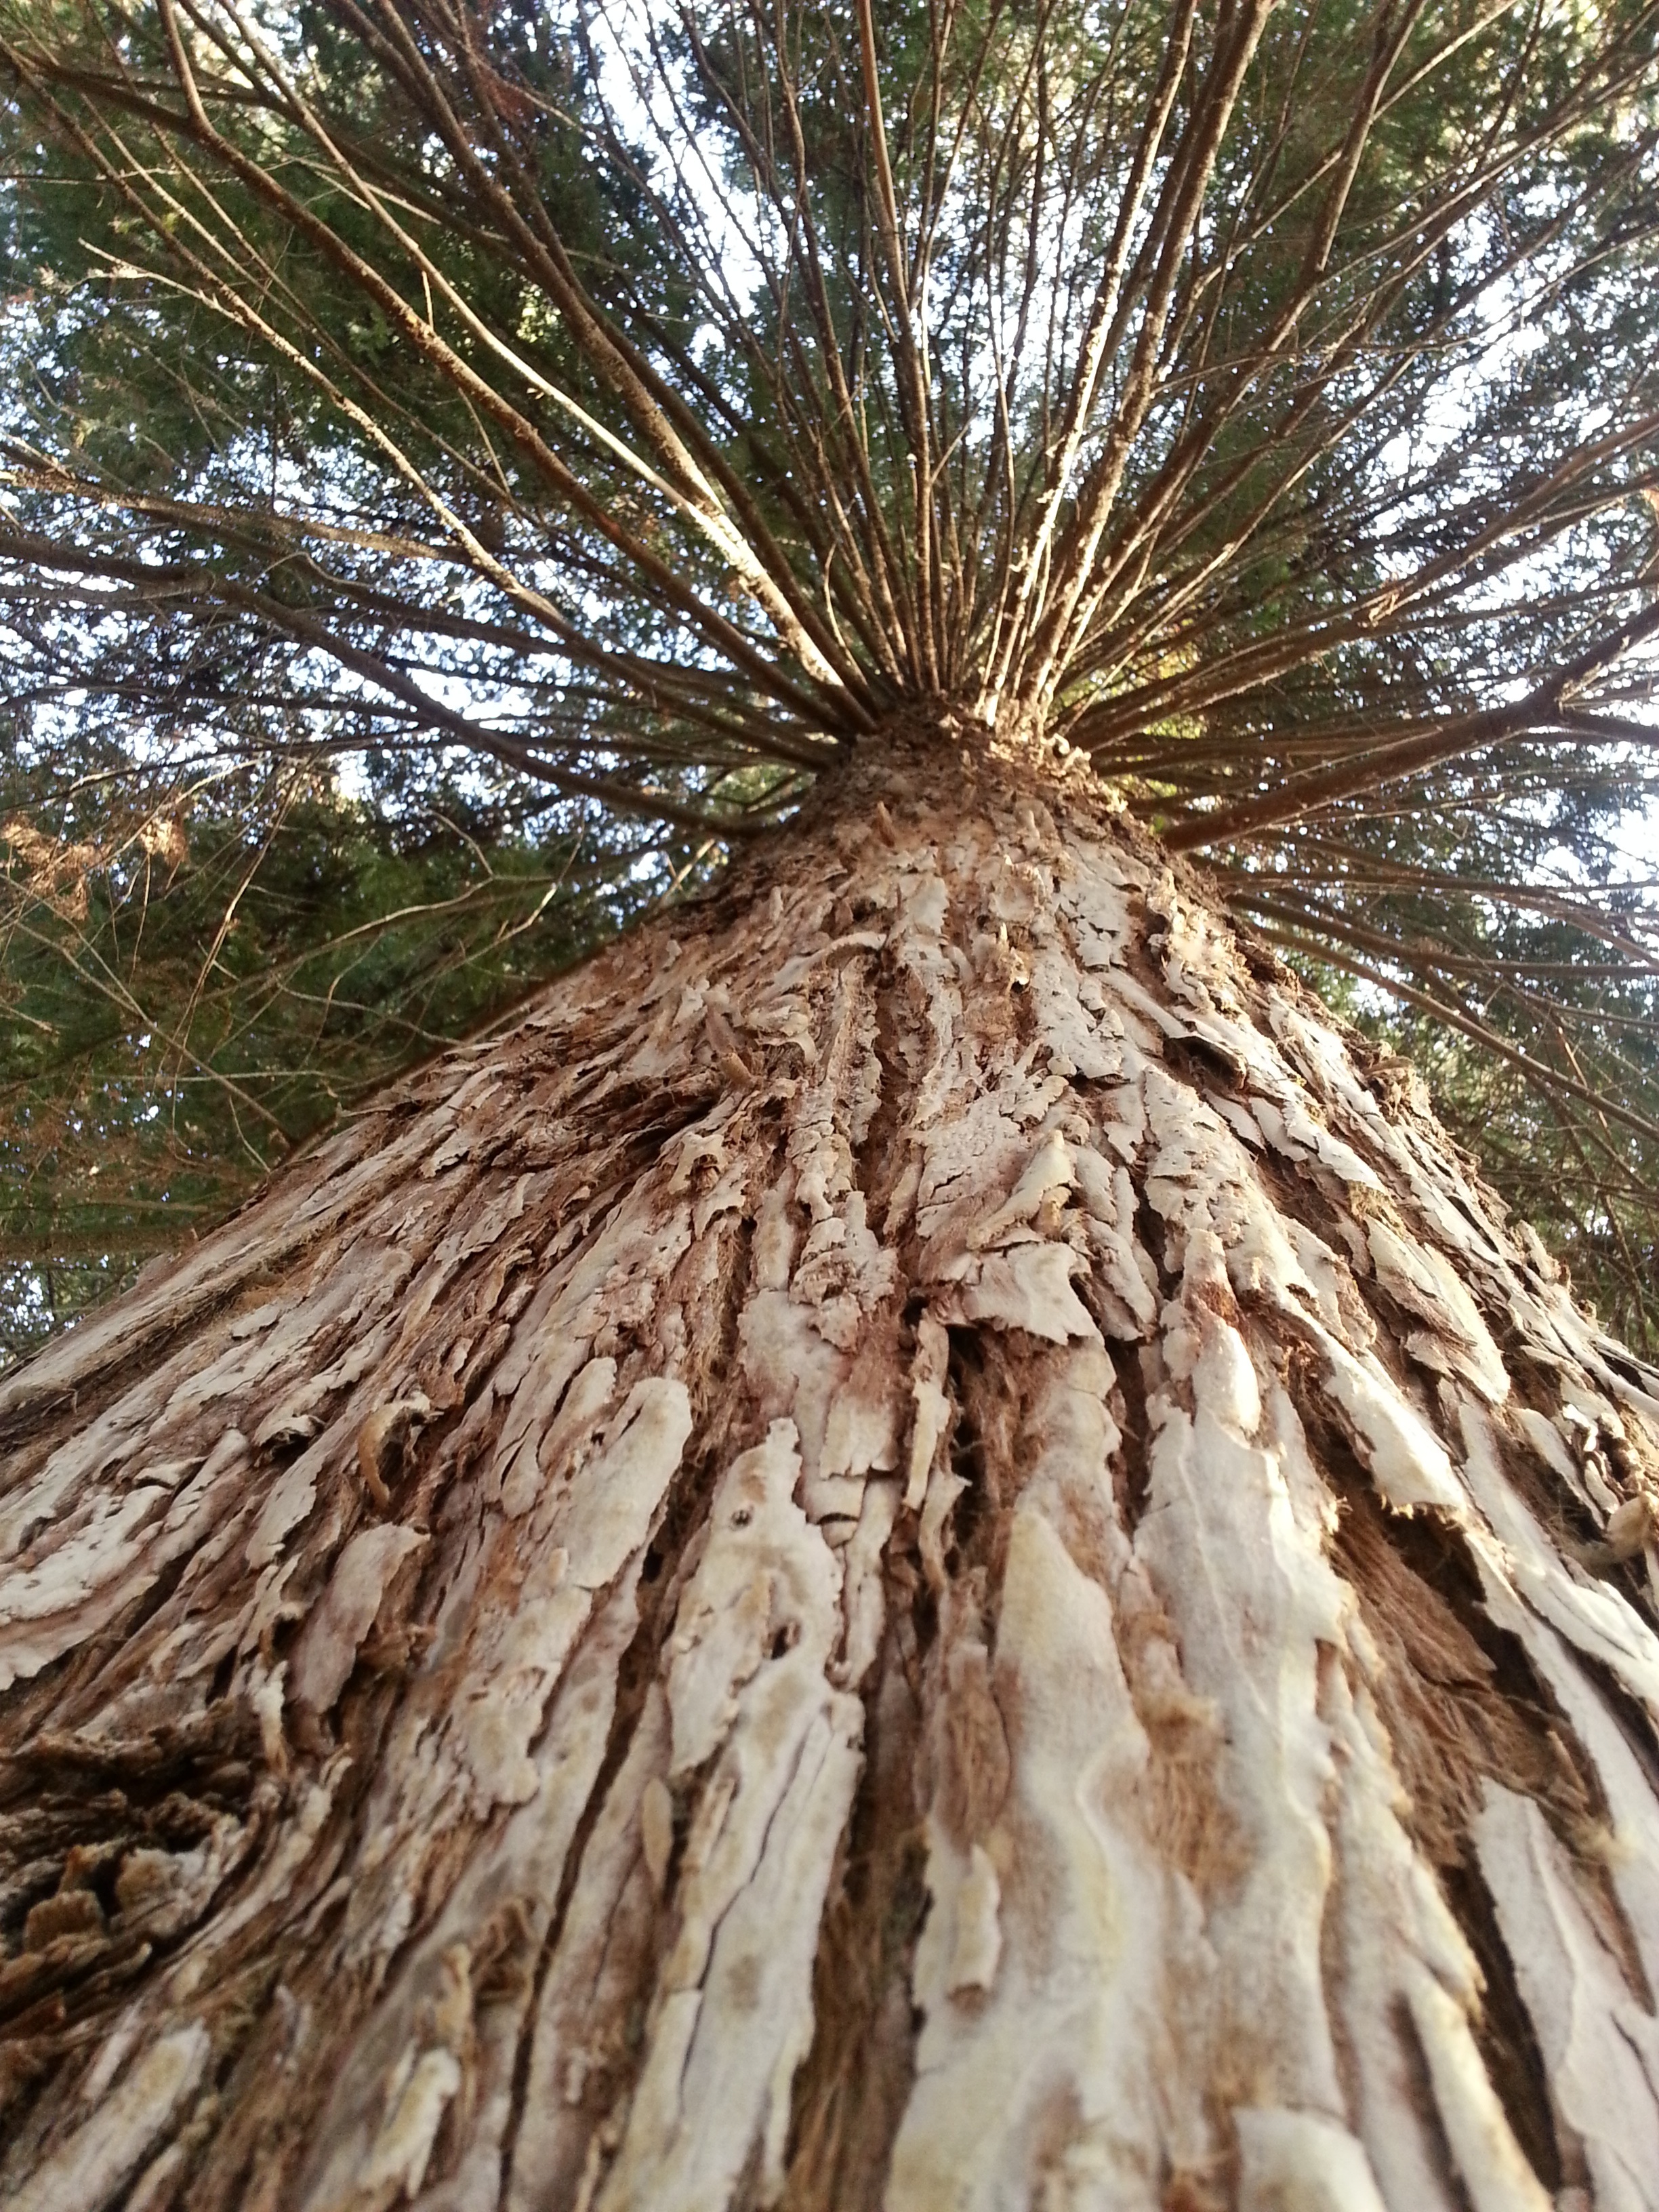
tree, nature, forest, branch, plant, wood, trunk, old, overgrown, bark, formation, macro, soil, rough, redwood, trees, big, beautiful, tree bark, old tree, flowering plant, grass family, woody plant, land plant, arecales